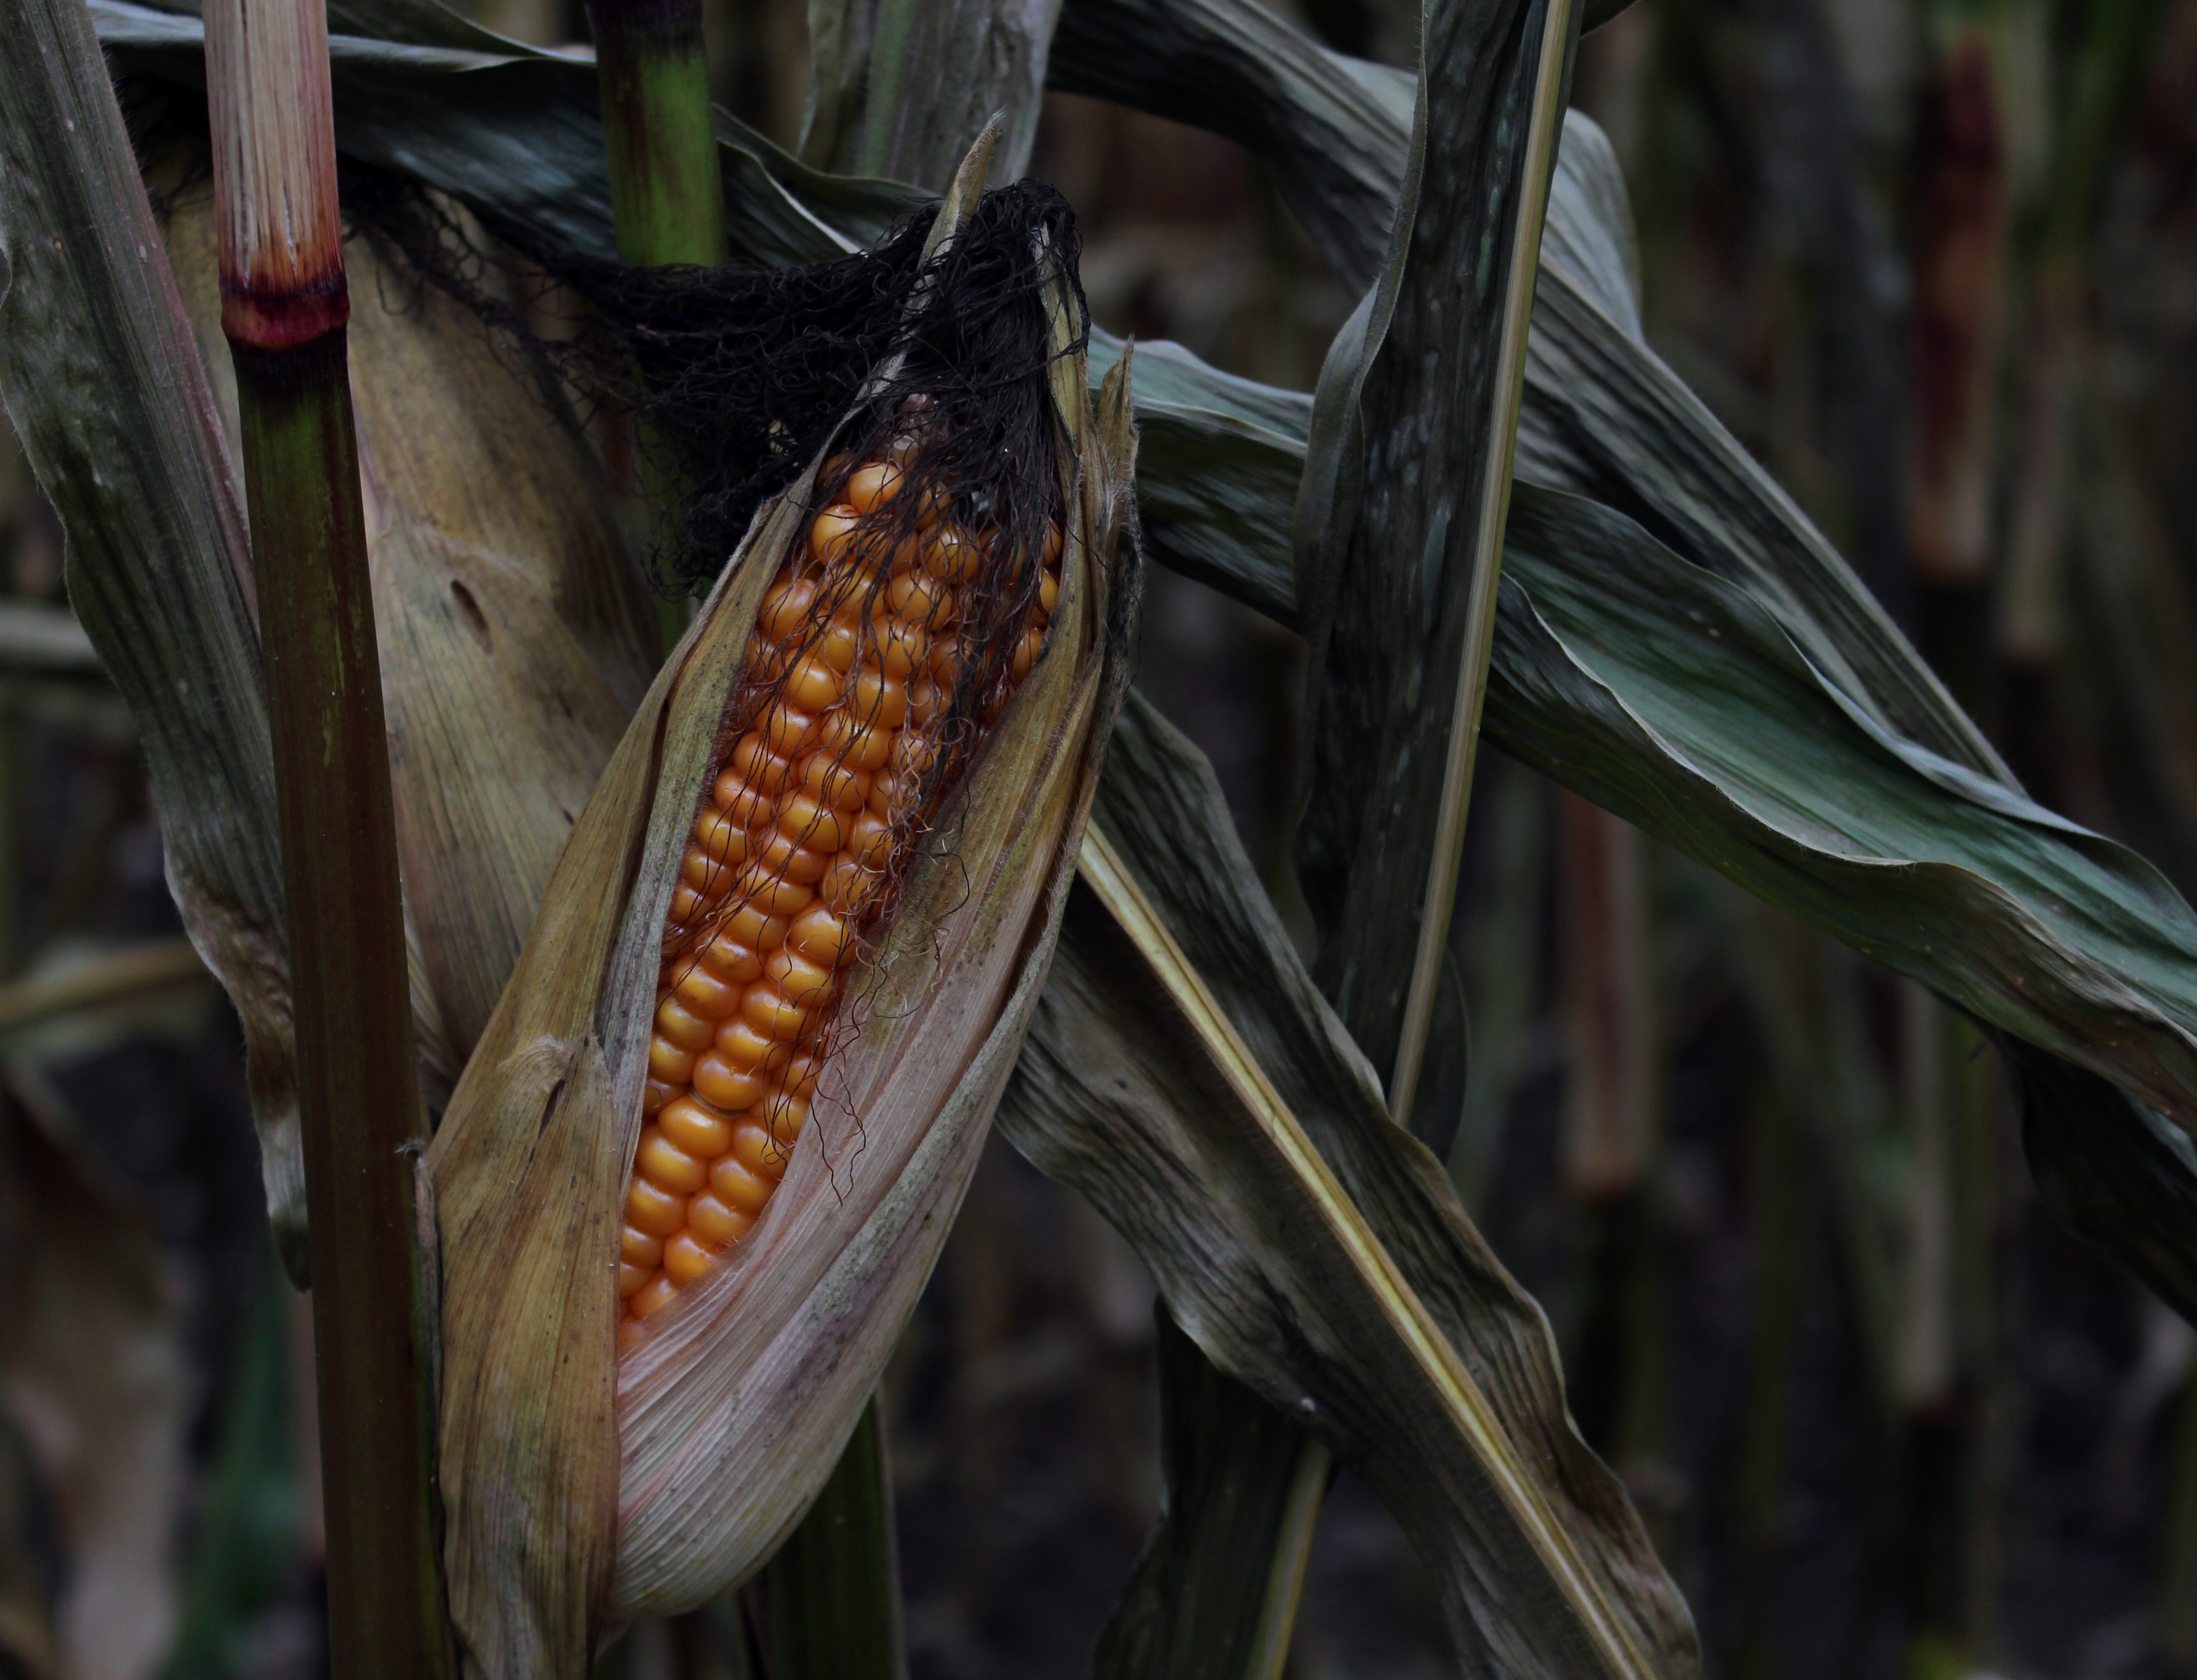
nature, field, grain, leaf, flower, dry, food, harvest, insect, autumn, corn, yellow, eat, flora, delicious, cultivation, close up, leaves, vegetables, withered, cornfield, cereals, maize, macro photography, corn on the cob, vegetable mais, corn on the cob hair, corn kernels, corn plant